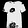
Label: Shirt